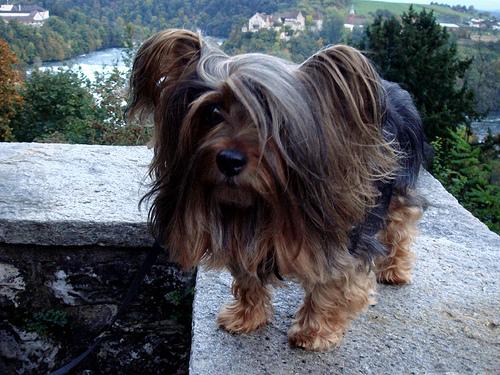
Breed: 231-n000081-silky_terrier